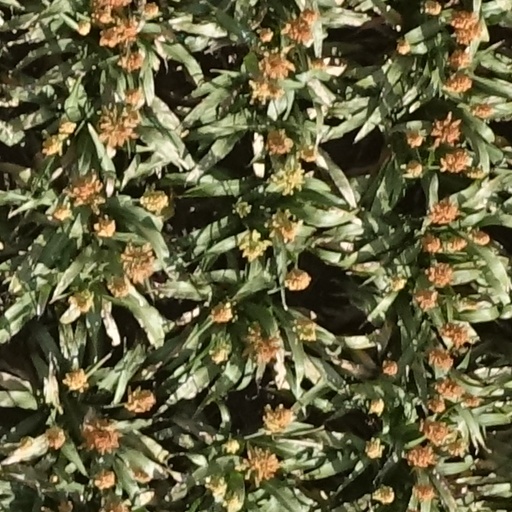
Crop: sorghum